Puerta de Toledo (Madrid Metro)

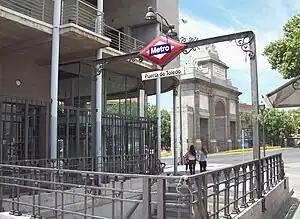

Puerta de Toledo is a station on Line 5 of the Madrid Metro, located under the Puerta de Toledo. It is located in fare Zone A.